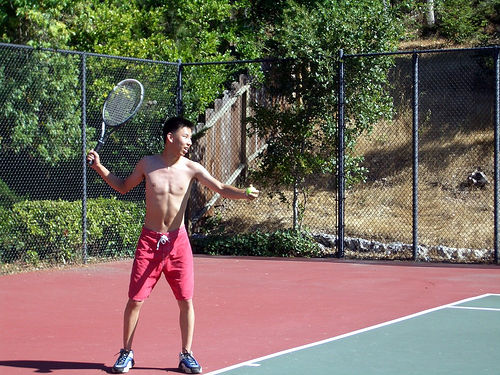
một người đàn ông đang luyện tập tennis ở trên sân